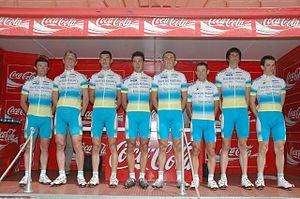
L'équipe Fuerteventura-Canarias est une formation espagnole amateure de cyclisme sur route.